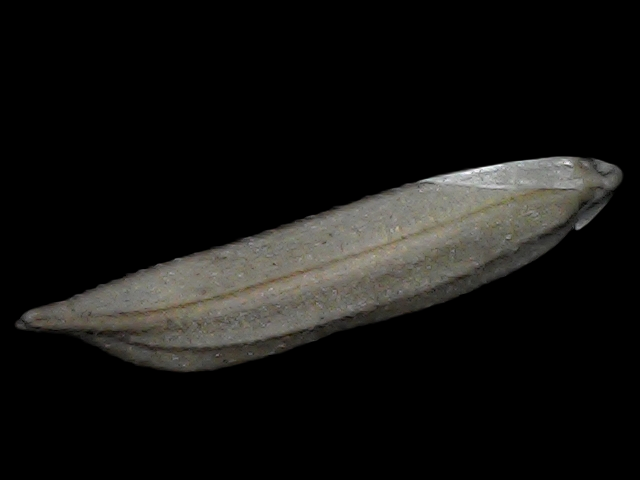
Rice variety: Bd57